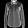
Label: Shirt